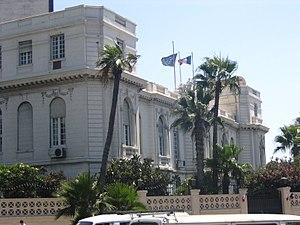
Consulat Général de France à Alexandrie, Egypte
Le consulat général de France à Alexandrie est une représentation consulaire de la République française en Égypte. Il est situé au 2, place Ahmed Orabi dans le quartier de Mansheya à Alexandrie.
Les représentations diplomatiques de la France sont dues à ses missions diplomatiques. Avec ses 160 ambassades, la France dispose du troisième réseau d'ambassades et de consulats au monde après les États-Unis et la Chine. Elle précède le Royaume-Uni et l'Allemagne.